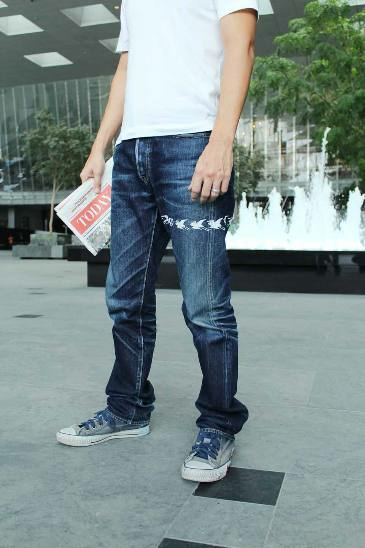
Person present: Yes